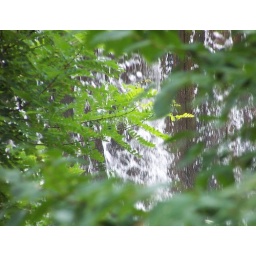
Taken at Bear Creek, Pennsylvania. The water is from the spillway, with some trees and sunlit leaves in the foreground.